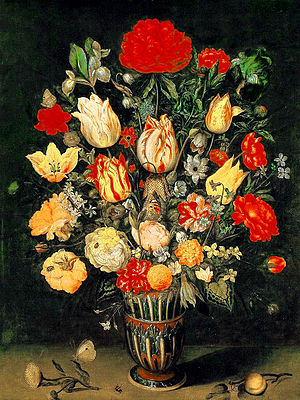
Stilleben / Stilens oprindelse / Før 1600-tallet
Stilleben af blomster